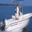
Label: ship